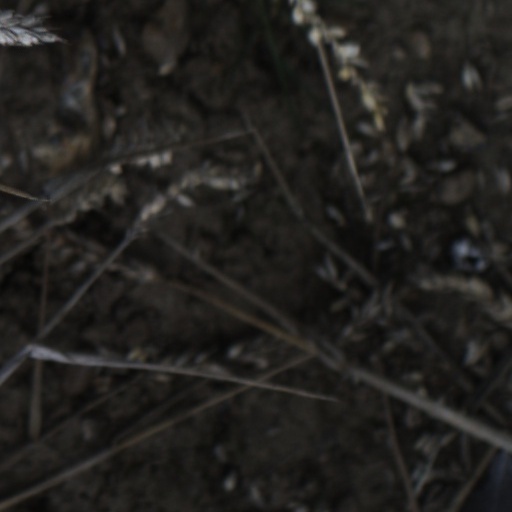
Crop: wheat